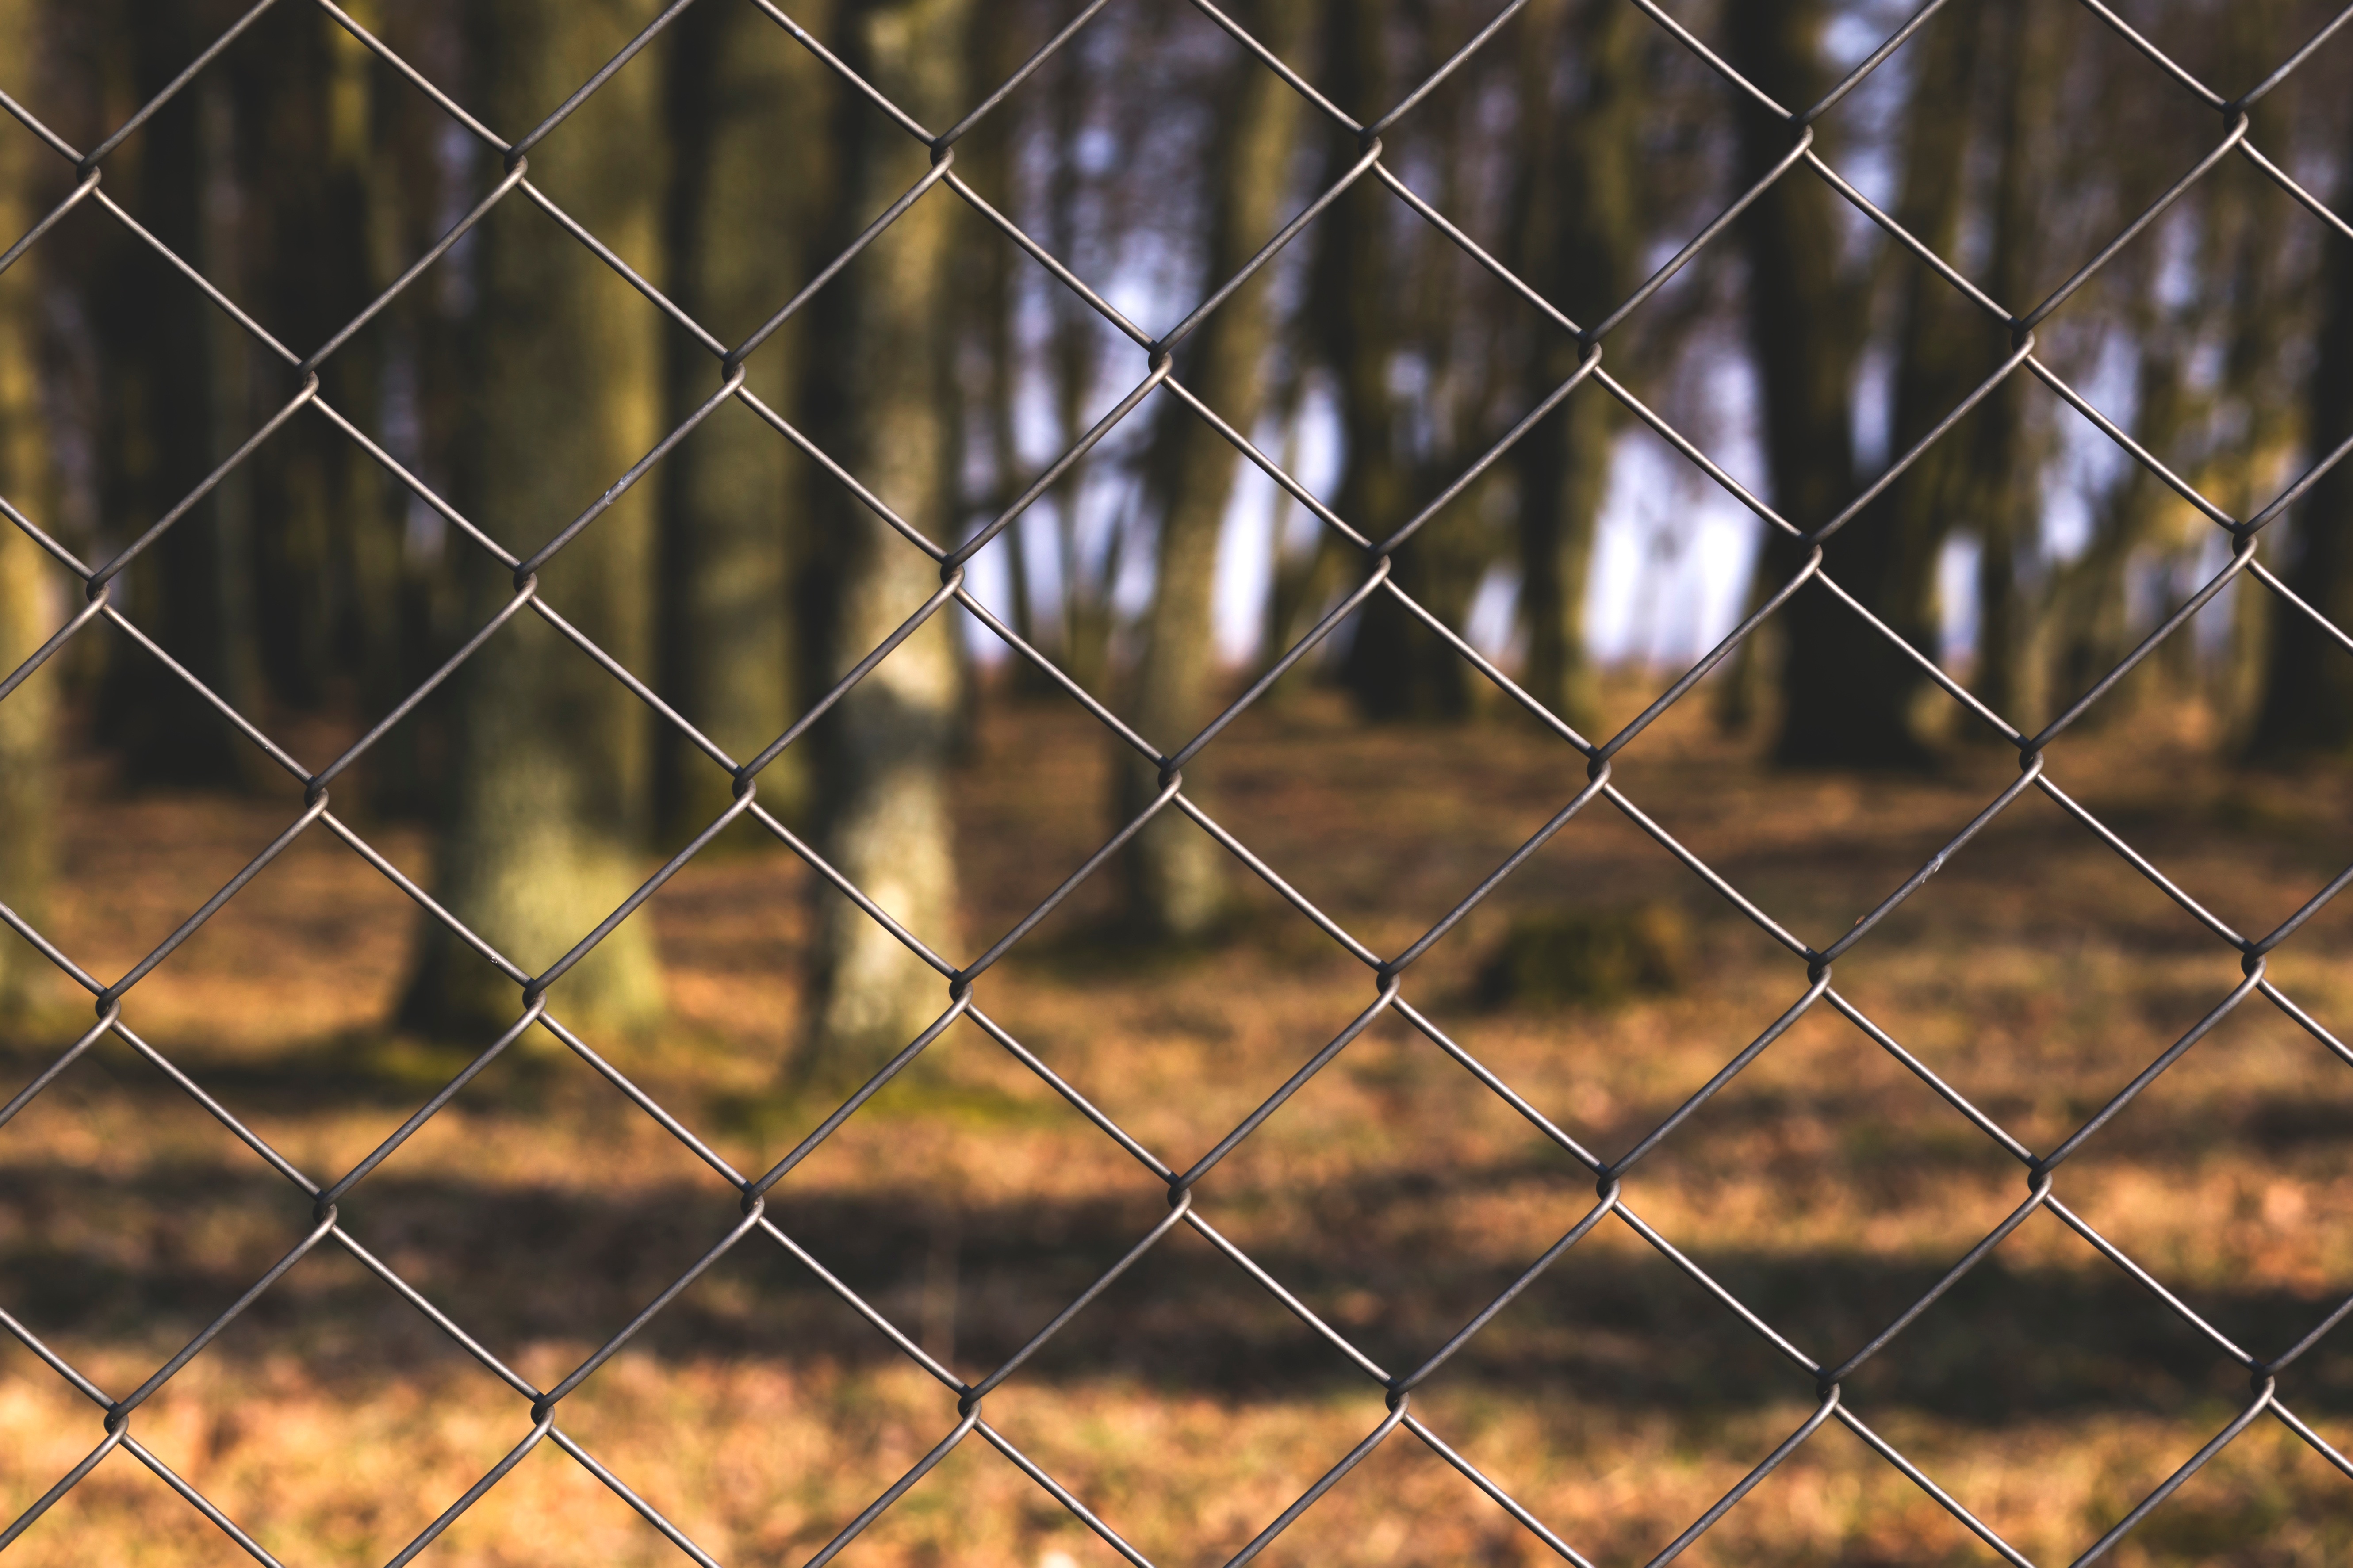
tree, grass, branch, fence, sunlight, texture, leaf, pattern, line, soil, chainlink, material, chainlink fence, net, barrier, outdoor structure, chain link fencing, wire fencing, home fencing